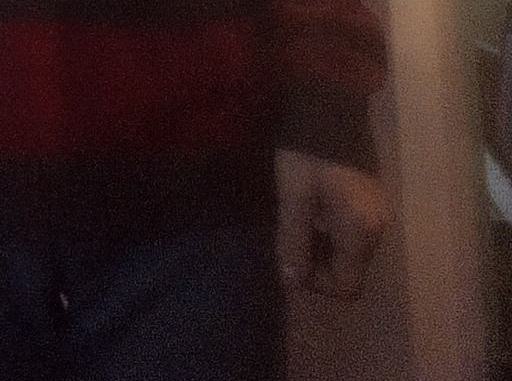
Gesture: no_gesture